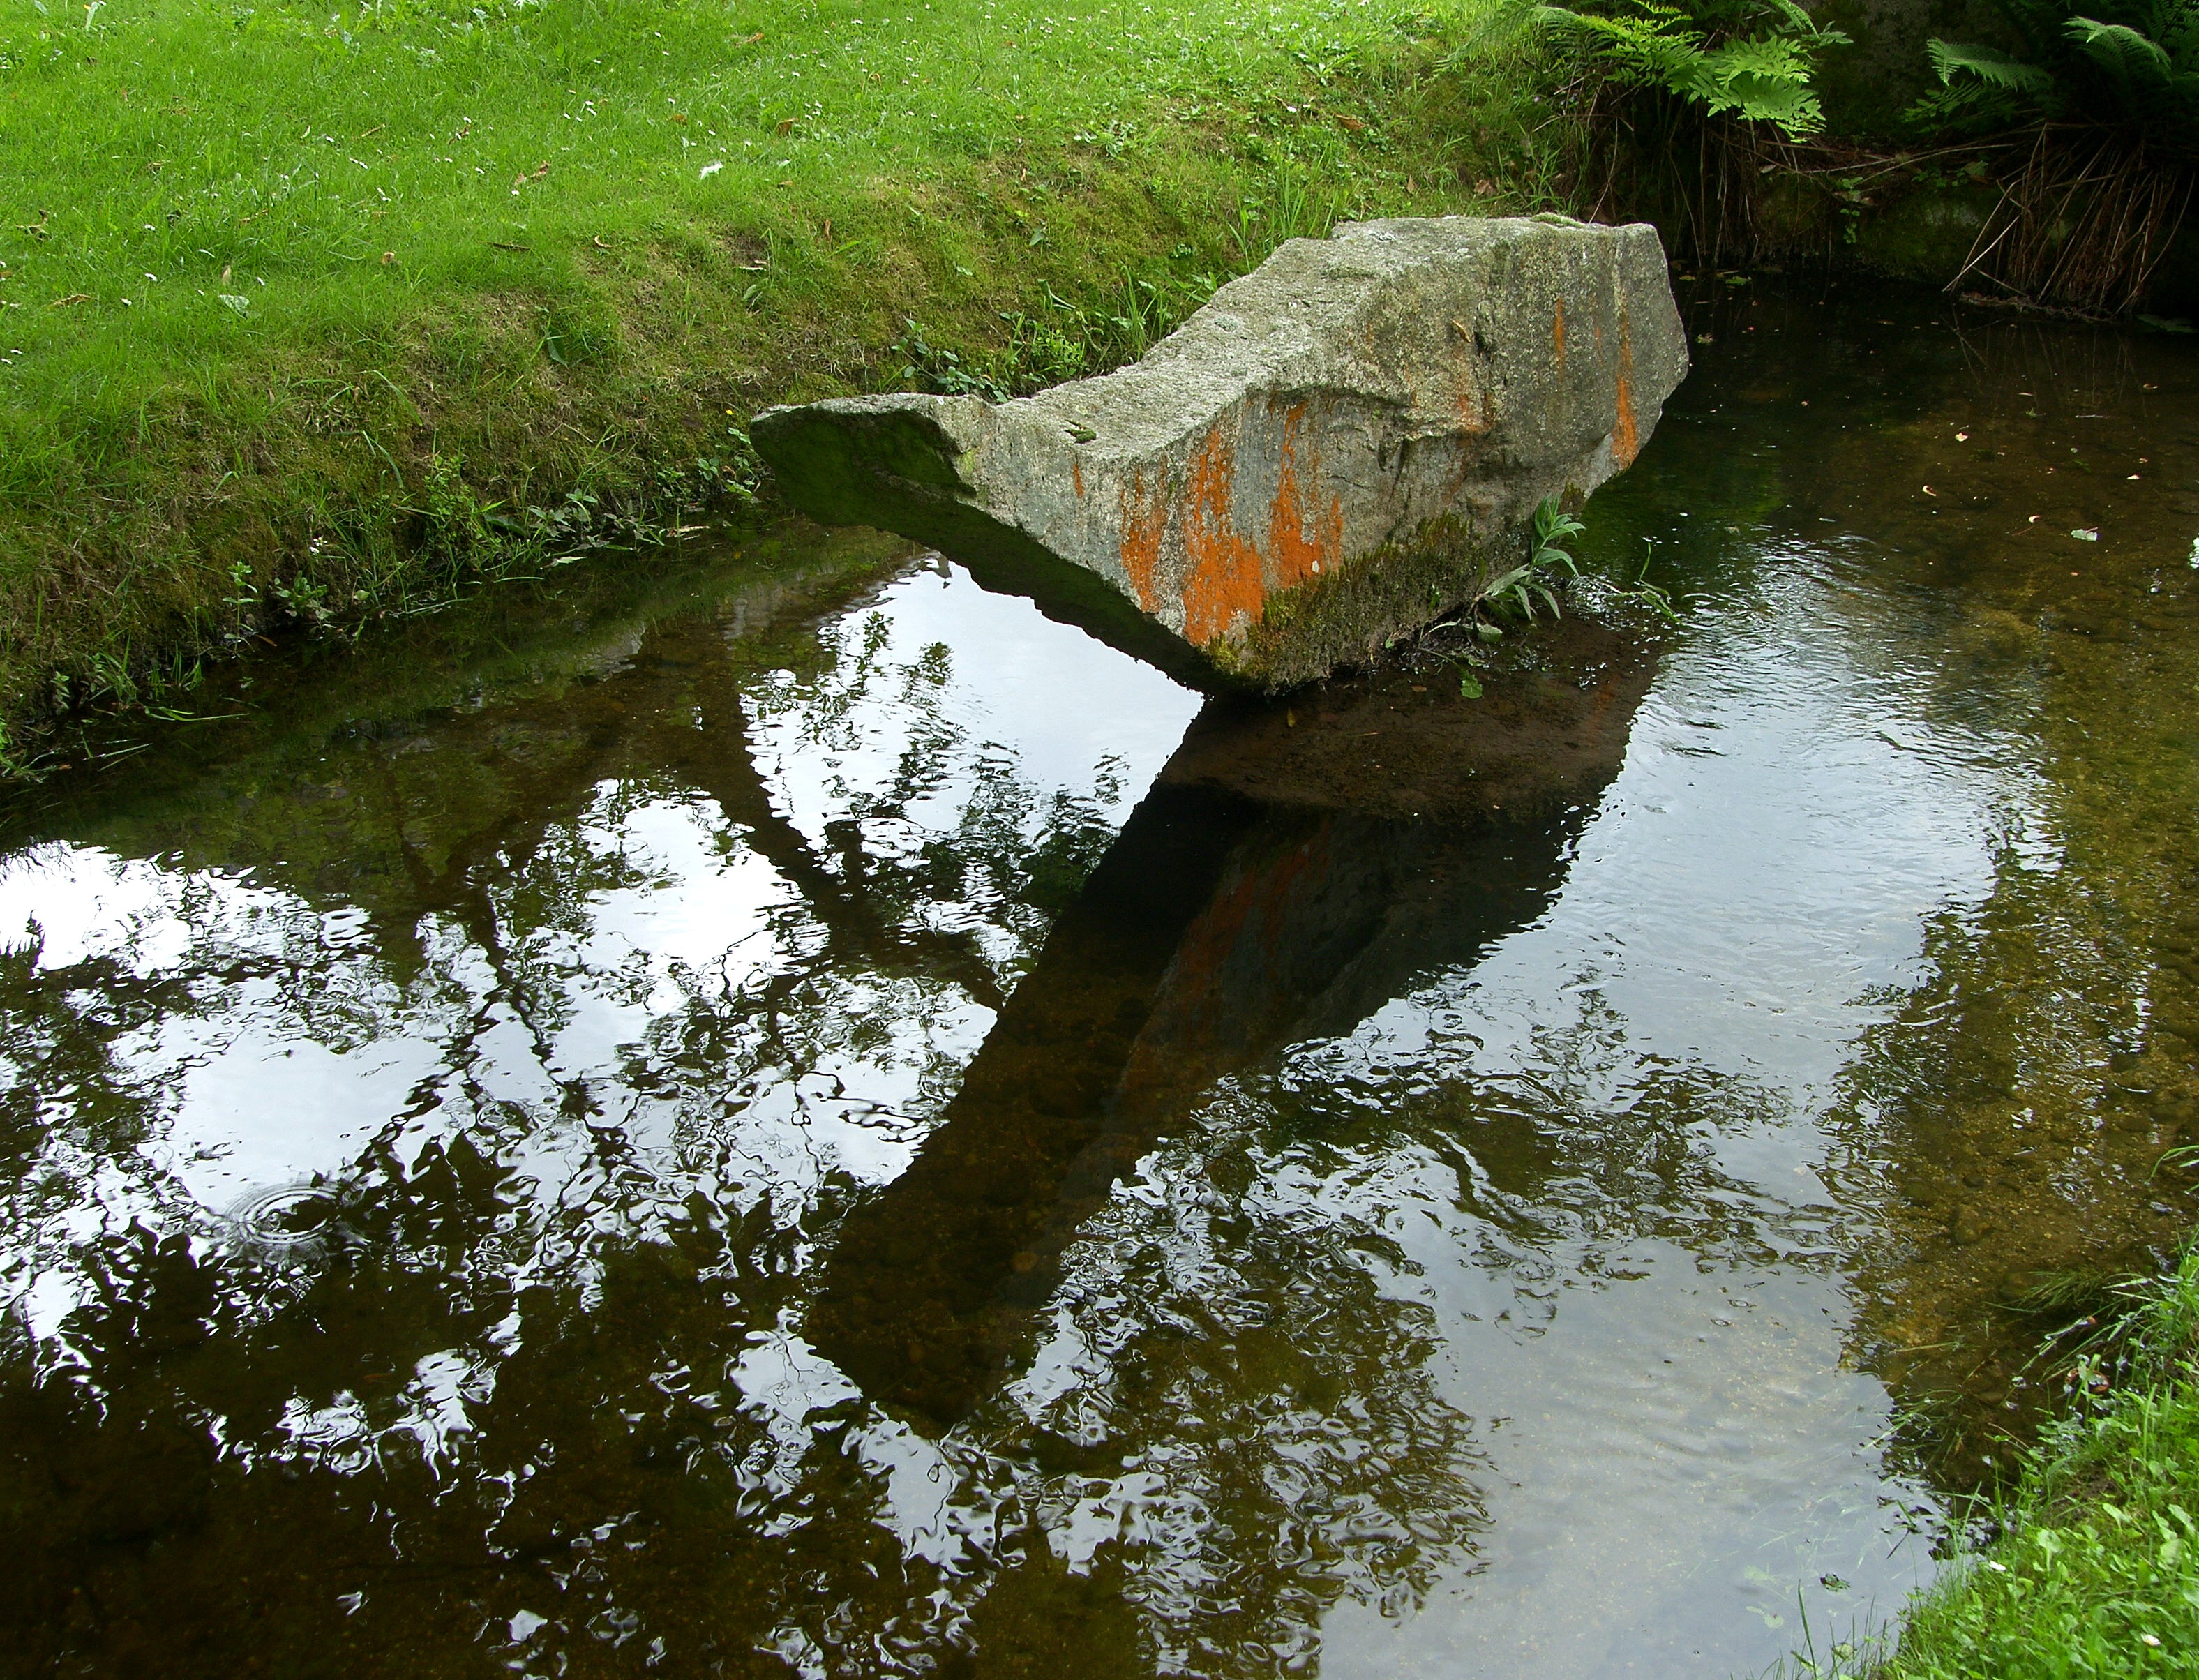
tree, water, nature, leaf, flower, river, pond, stream, reflection, autumn, waterway, body of water, cool image, wetland, watercourse, rural area, fish pond, woody plant